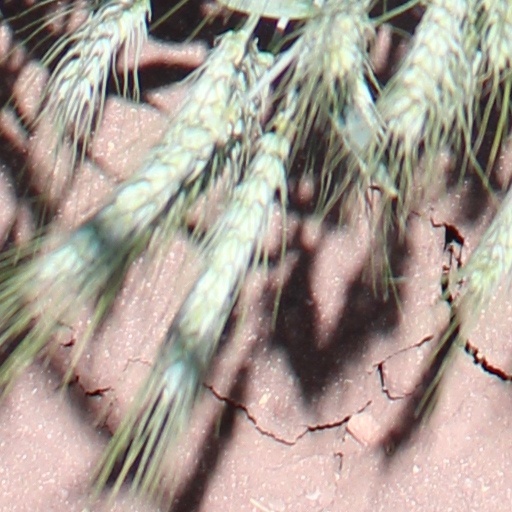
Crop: wheat